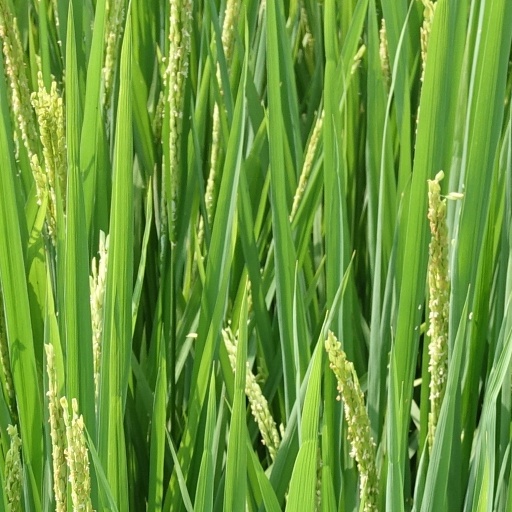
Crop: rice